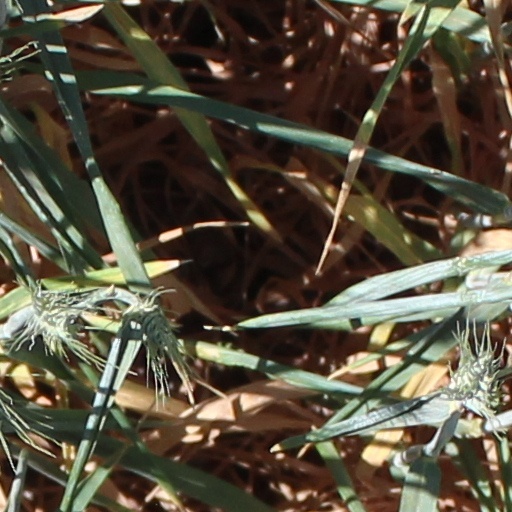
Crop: wheat